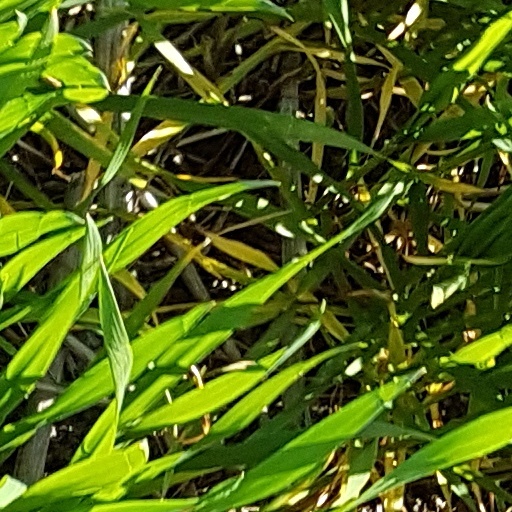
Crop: wheat